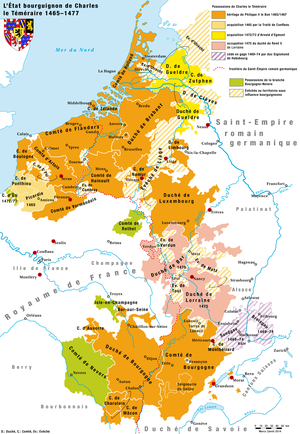
L'État bourguignon de Charles le Téméraire 1465–1477
Le duché de Bourgogne est une ancienne principauté féodale du royaume de France entre les IXᵉ et XVᵉ siècles, avec pour capitale Dijon.
Les guerres de Bourgogne opposent de 1474 à 1477 l’État bourguignon à la Confédération suisse. Ce conflit déborde du cadre suisse et se solde par l'effondrement de la puissance bourguignonne.
Les Pays-Bas bourguignons sont les provinces des Pays-Bas acquises par les ducs de Bourgogne aux XIVᵉ et XVᵉ siècles. On les désignait alors comme les « pays de par-deçà » englobant la Flandre, l'Artois, le Brabant, le Limbourg, le Hainaut, le Namurois, le Luxembourg, la Hollande, la Zélande et les autres territoires néerlandais, ou encore les « pays bas » pour les distinguer des « pays de par-delà », les possessions plus méridionales de Bourgogne et Franche-Comté.
Charles de Valois-Bourgogne, dit Charles le Hardi ou Charles le Travaillant, plus connu sous son surnom posthume de Charles le Téméraire, né le 10 novembre 1433 à Dijon et mort le 5 janvier 1477 près de Nancy, est, après Philippe le Hardi, Jean sans Peur et Philippe le Bon, le quatrième et dernier duc de Bourgogne de la maison de Valois, seigneur et maître d'un ensemble de provinces connu aujourd'hui sous le nom d'État bourguignon.
La Belgique [bɛlʒik], en forme longue le royaume de Belgique, est un pays d’Europe de l'Ouest, bordé par la France, les Pays-Bas, l’Allemagne, le Luxembourg et la mer du Nord. Politiquement, il s'agit d’une monarchie constitutionnelle fédérale à régime parlementaire. Elle est l’un des six pays fondateurs de l’Union européenne et accueille, dans sa capitale Bruxelles, le Conseil de l'Union européenne, la Commission européenne, les Commissions parlementaires et six sessions plénières additionnelles du Parlement européen, ainsi que d’autres organisations internationales comme l’OTAN. Le pays accueille également, à Mons, le Grand Quartier général des puissances alliées en Europe. La Belgique couvre une superficie de 30 688 km² avec une population de 11 476 279 habitants au 1ᵉʳ janvier 2020, soit une densité de 373,97 habitants/km².